Answer in natural language. How many Paintings are visible in the scene? Choose between the following options: 3, 3, 0, 4 or 2
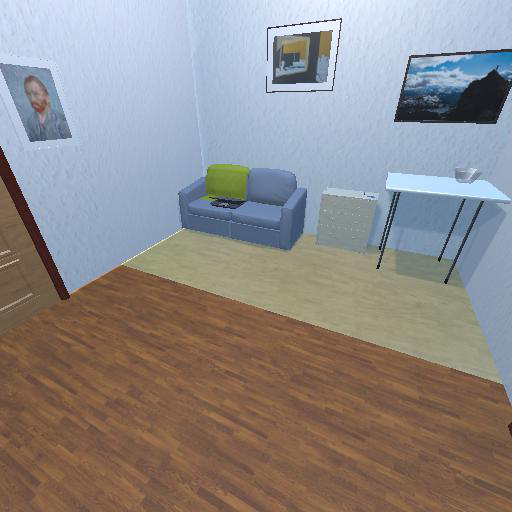
<answer>3</answer>